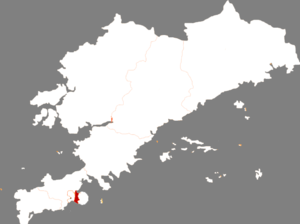
Le district de Xigang est une subdivision administrative de la province du Liaoning en Chine. Il est placé sous la juridiction de la ville sous-provinciale de Dalian.